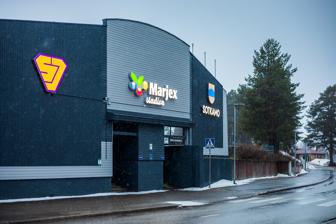
Building: Hiukka Stadium
Country: Finland
Year built: 1946
Pesäpallo stadium in Sotkamo, Finland Hiukka Stadium Hiukka Stadium at 2023. Hiukka Stadium Location within Finland Show map of Finland Hiukka Stadium Hiukka Stadium (Europe) Show map of Europe Address Urheilukatu 88600 Sotkamo Finland Location Sotkamo , Finland Coordinates 64°07′47″N 28°22′52″E / 64.129788°N 28.381248°E / 64.129788; 28.381248 Owner Municipality of Sotkamo Capacity 4,500 Record attendance 6,987 June 28, 1998 (All-Star Game) Field size Centre field: 126 m (413 ft) Right field: 88 m (289 ft) Surface Artificial grass with clay Barren soil (Outer right field) Construction Opened 1946 ( 1946 ) Renovated 2022 Tenants Sotkamon Jymy (1946–present) Hiukka Stadium ( Finnish : Hiukan pesäpallostadion ), known as Marjex Stadium ( Finnish : Marjex Stadion ) for sponsorship reasons, is a pesäpallo stadium located in Sotkamo , Finland . Since its opening in 1946, it has been the home field of the Sotkamon Jymy , a Superpesis team. The Hiukka Stadium is located in the centre of Sotkamo, right on the shore of Sapsojärvi . The former athletics field has been used almost exclusively as a pesäpallo haven since the mid-1990s. The field is known for its purple artificial grass and Hiukka's beach, where the ball can be thrown by mistake. References